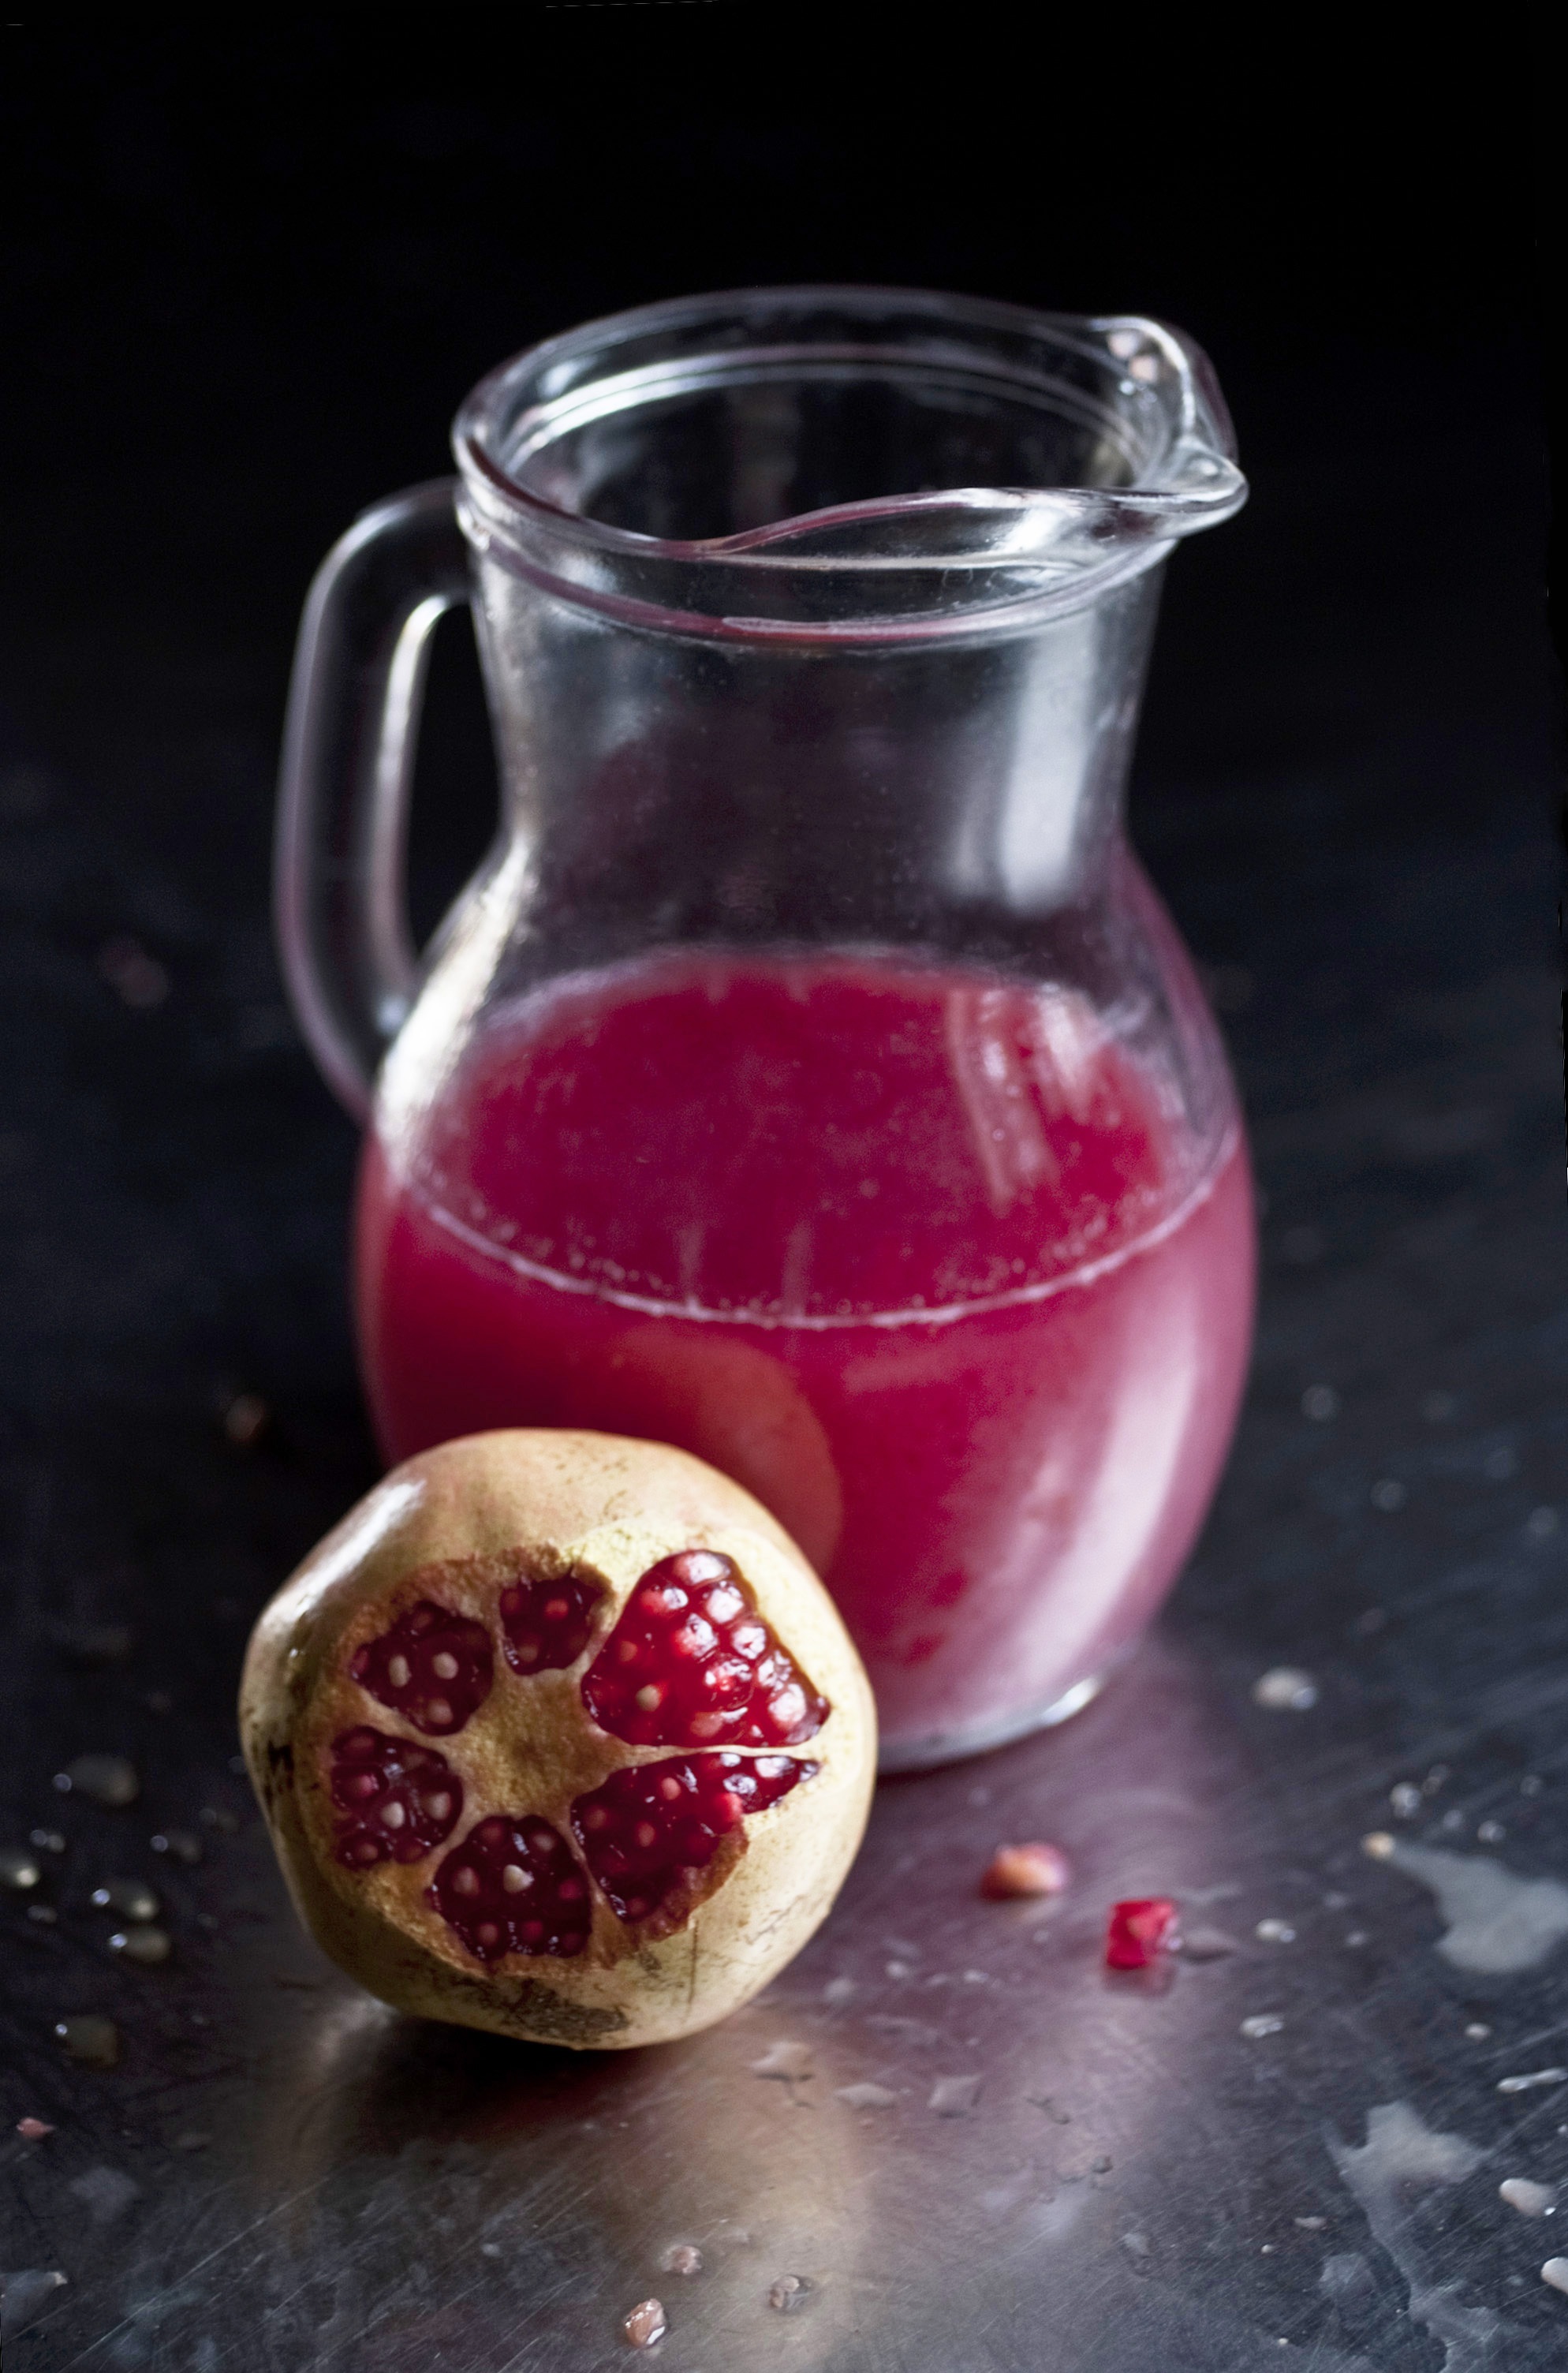
liquid, plant, raspberry, fruit, berry, food, produce, beverage, drink, juicy, healthy, health, pomegranate, smoothie, juice, cranberry, nutrition, tasty, antioxidants, vegan, raw, liqueur, organic